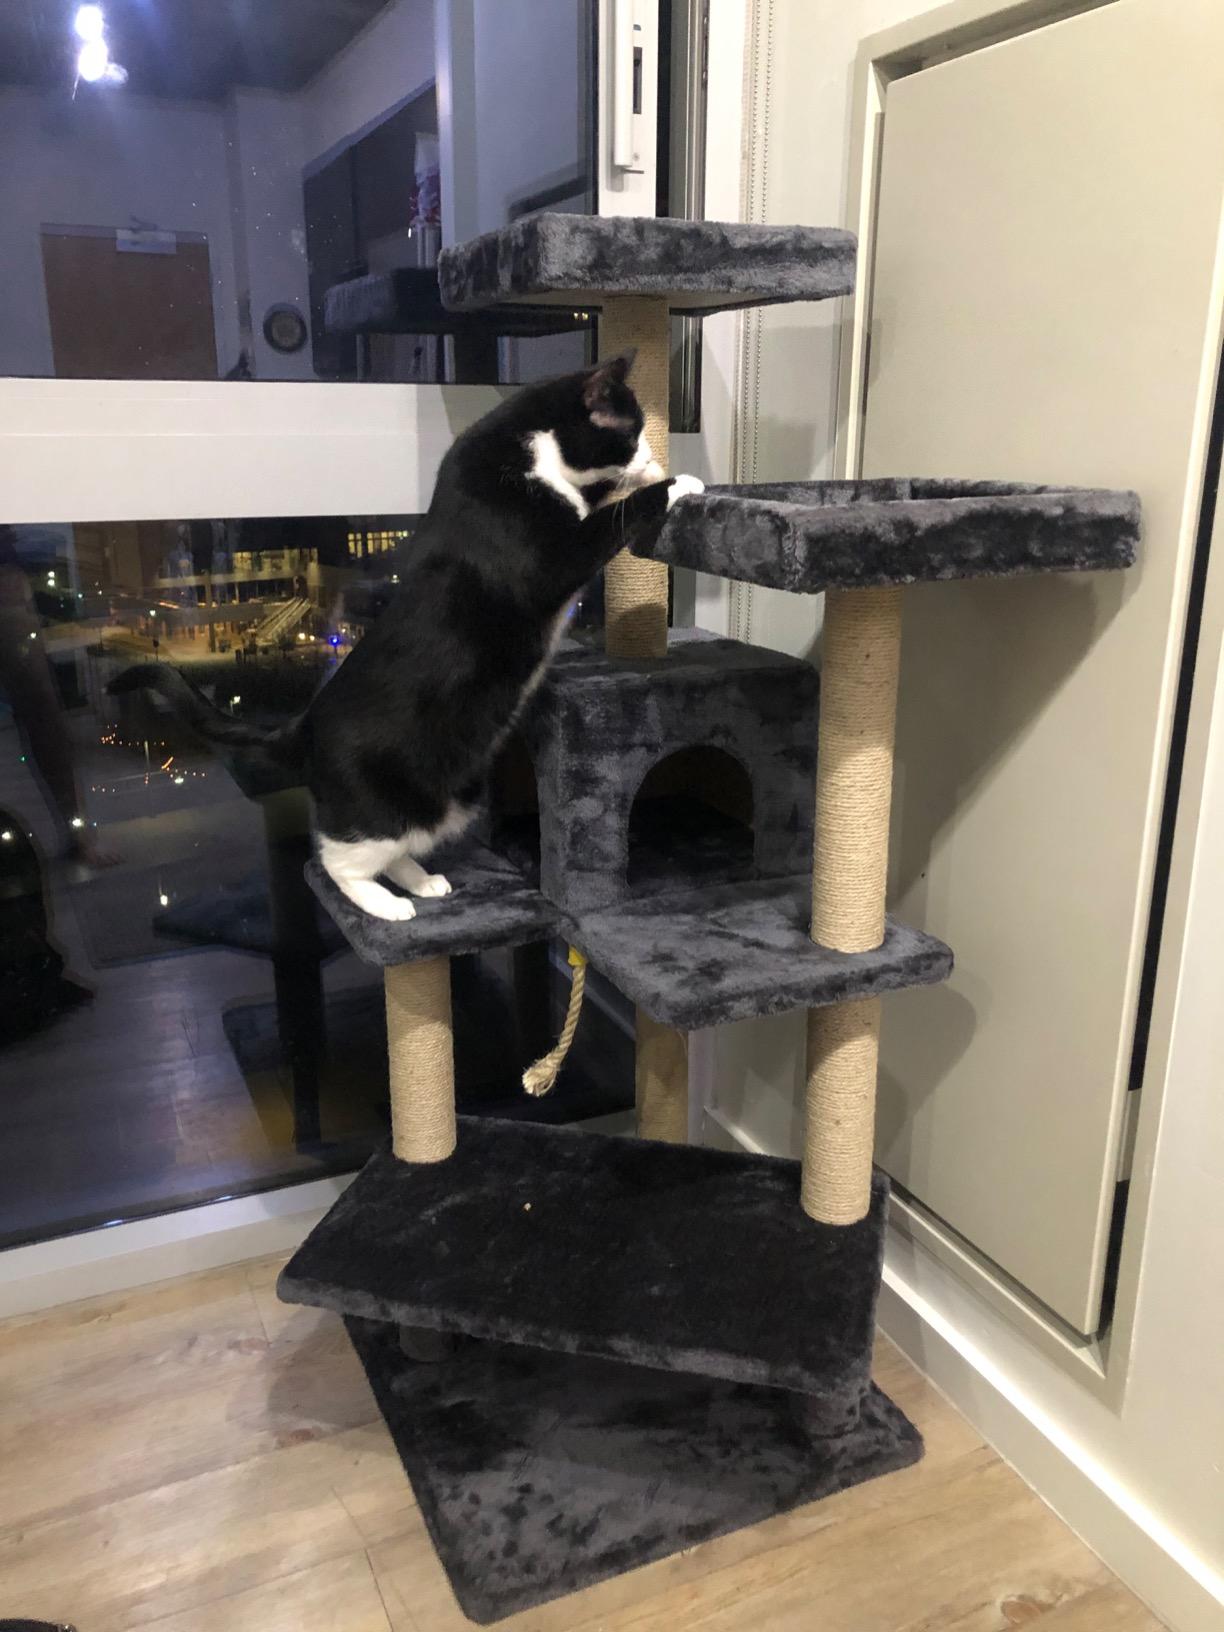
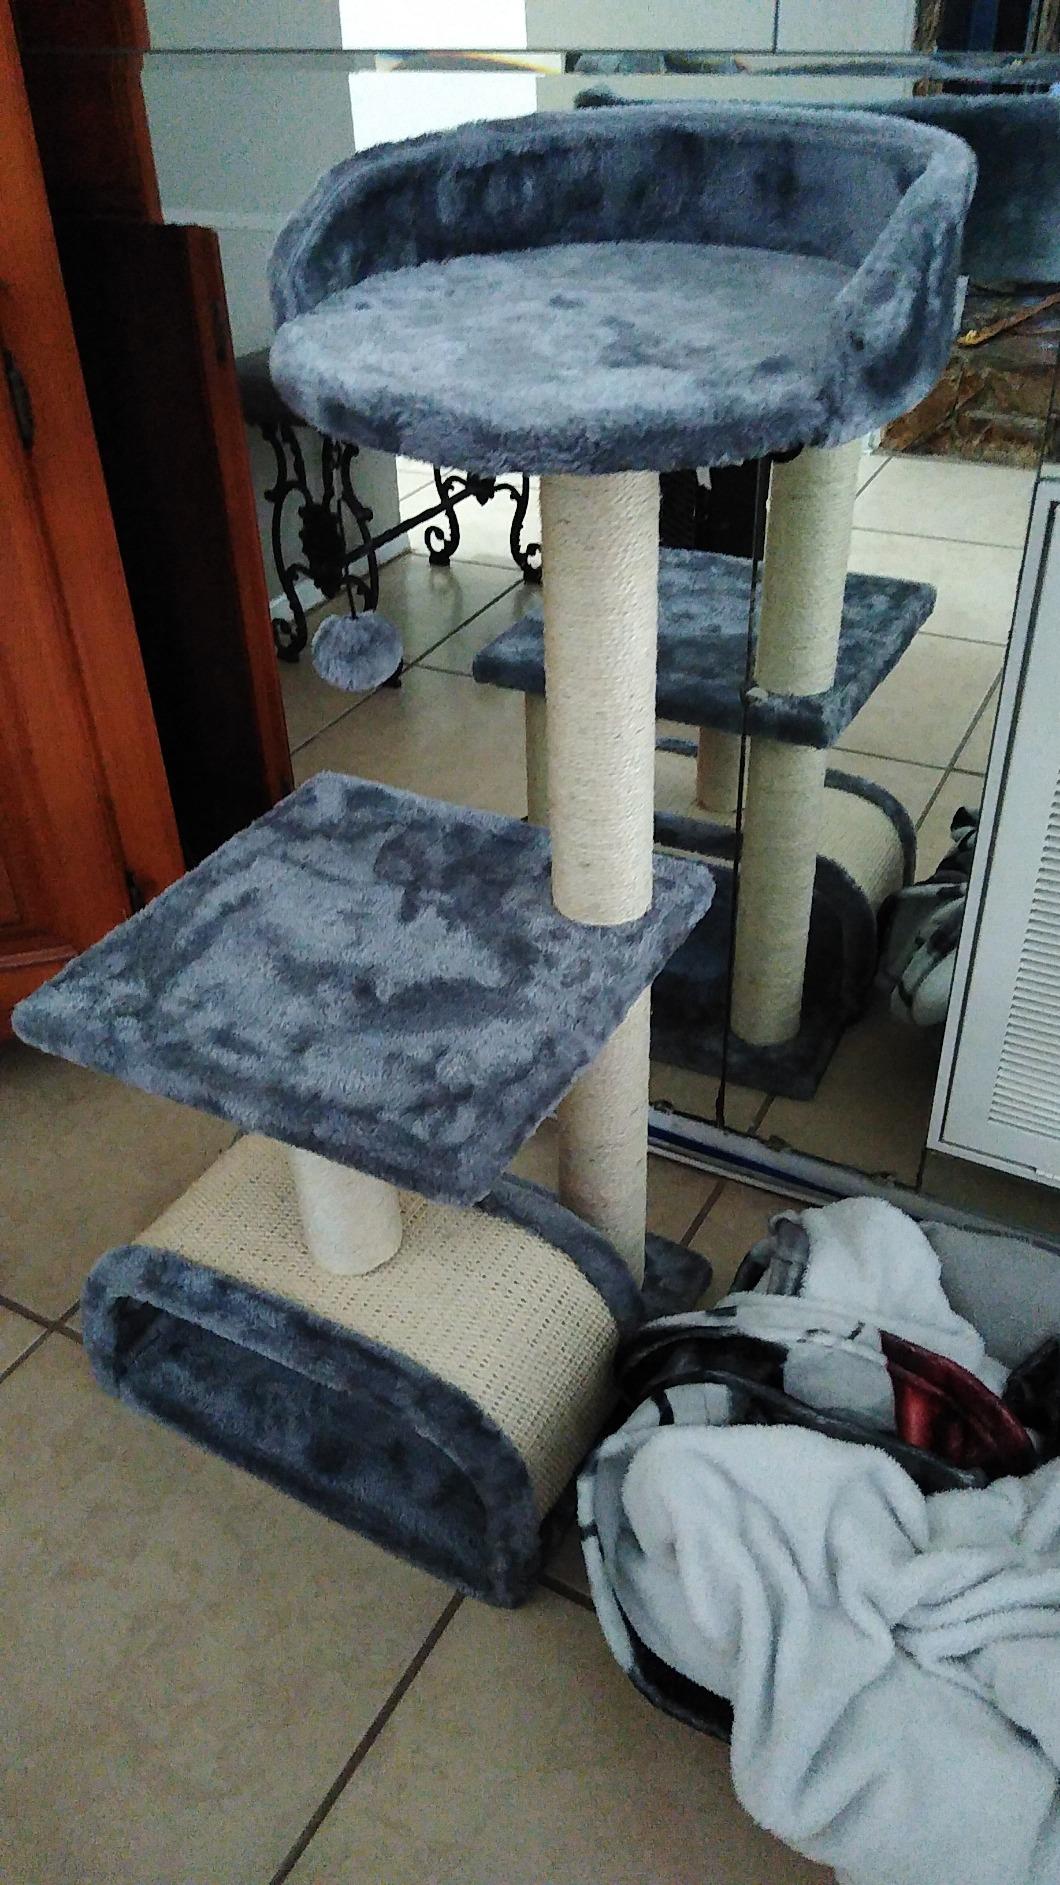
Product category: items_cat tree
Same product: no